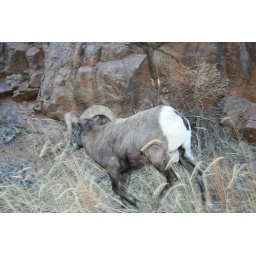
Ram running next to the car in the canyon